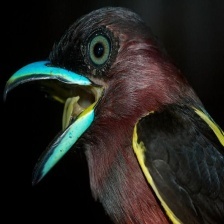
Species: BANDED BROADBILL
Scientific name: EURYLAIMUS JAVANICUS